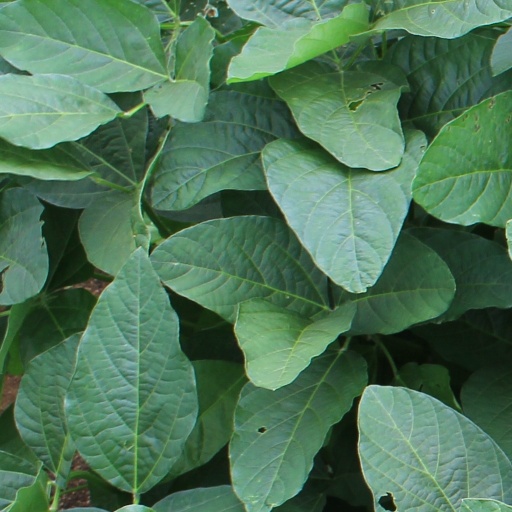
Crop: soybean